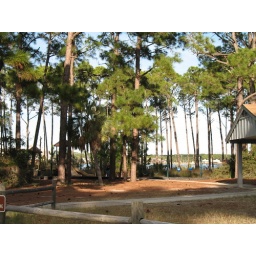
Beautiful pine trees all over the park.